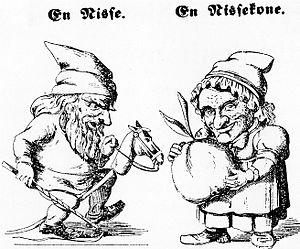
Nisse
Nissemand og nissekone 1858.
Nissemand og julekone.
En nisse er en husgud fra dansk, skånsk og norsk folkeminde. Han minder om de romerske lares. I Sverige kaldes han Tomte. Navnet er afledt af ordet tomt – en have eller grund.